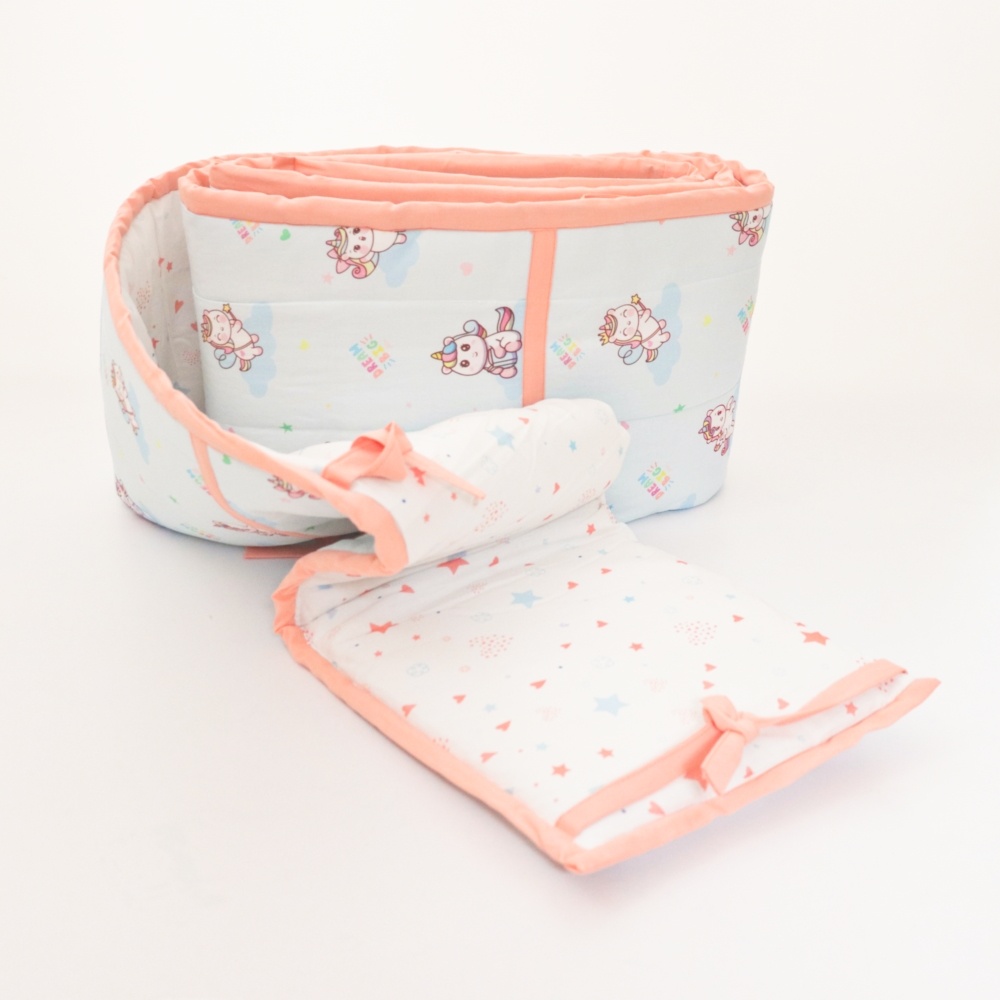
Unicorn Dreams - Quilted Cot Bumper
Yellow Doodle’s heirloom quality, quilted cot bumpers are made to last. This gender neutral bumper, will add colour to any nursery. Made from 100% GOTS certified premium organic cotton to create a smooth and soft finish, also carefully crafted without harmful chemicals. Our cot bumper is reversible, foldable, lightweight and easy to carry. Sized to fit standard crib and toddler cots, your baby will enjoy it’s softness, so you both rest easy! For safety concerns, bumper ties should always be secured tightly and positioned outside of the crib. The bumper cushions your little one, if they accidentally roll onto the side of the cot and can also keep them from getting their body parts stuck between the slats of the cot. Coordinates with our other cot bedding essentials. SIZE & MAKE- 100% GOTS Certified Organic Cotton exterior. Soft, non-allergic polyfill insert. Generously sized with elegant designs. 1 Reversible Quilted Cot Bumper- 400 cm x 30 cm. Hypoallergenic, environment- friendly AZO free dyes. *Handmade with care in India. CARE- Machine-washable, of course! Gentle cycle, use mild detergents, no bleach, tumble dry low. Safety measure- When your child is able to pull up to a standing position, cot bumpers should be removed. PS- Personalisation cost (if any) - Rs 300 (upto 10 characters)
Brand: Yellow Doodle
Category: Furniture > Baby & Toddler Furniture > Crib & Toddler Bed Accessories > Crib Bumpers & Liners